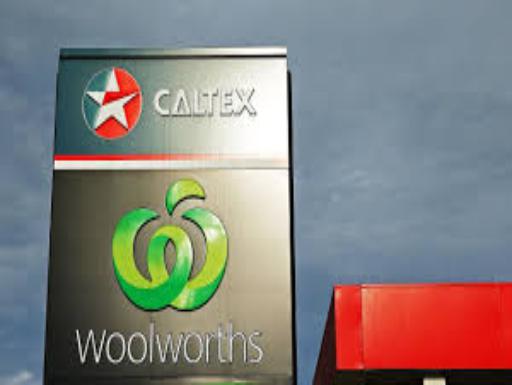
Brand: caltex woolworths
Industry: Others